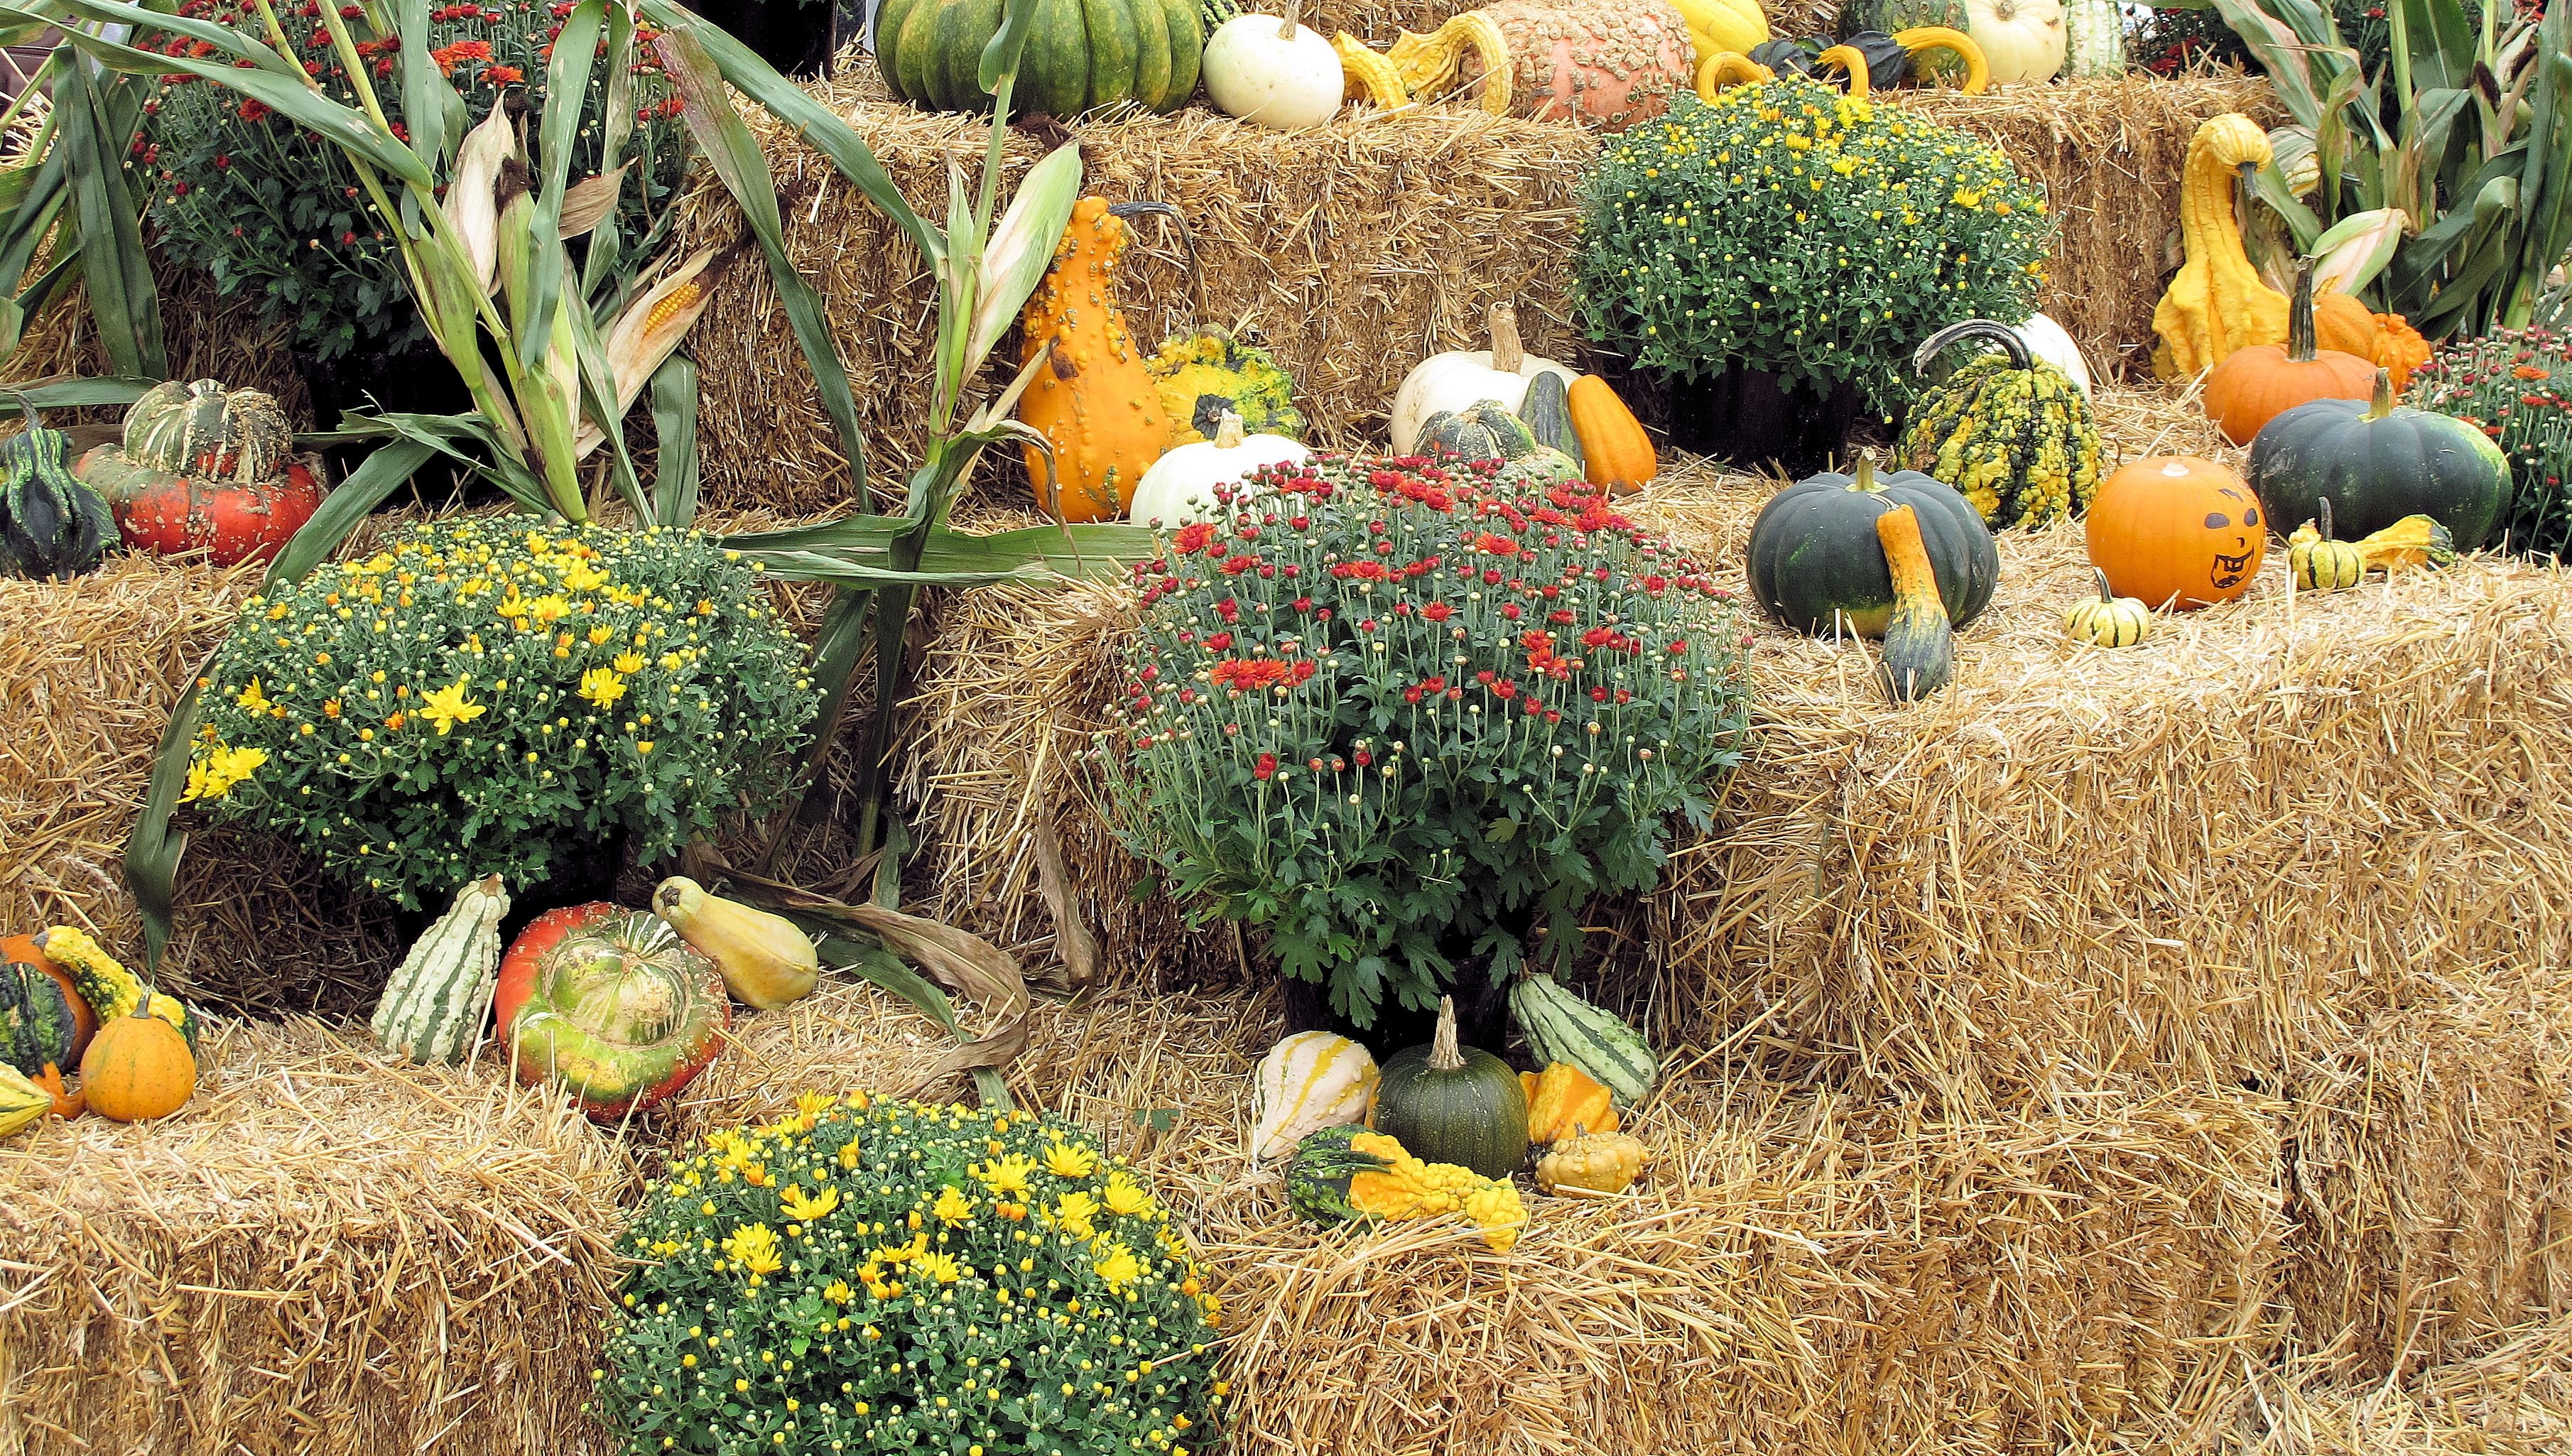
flower, food, harvest, produce, autumn, pumpkin, agriculture, garden, gourd, canada, ontario, yard, gourds, grass family